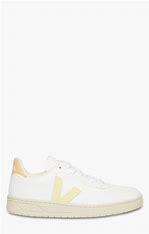
Brand: Veja
Model: V 10 CWL